Powhatan Rural Historic District

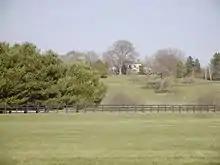

It was listed on the National Register of Historic Places in 1992.